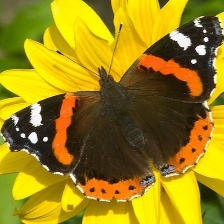
Species: RED ADMIRAL
Butterfly family (ImageNet category): admiral